Coronary artery bypass surgery

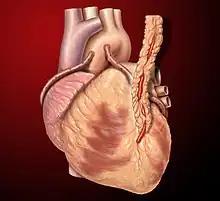
Three coronary artery bypass grafts, a pedicled LITA to LAD and two saphenous vein grafts – one to the right coronary artery system and one to the obtuse marginal system.

Coronary artery bypass surgery aims to prevent death from coronary artery disease and improve quality of life by relieving angina, the associated feeling of chest pain. The decision to perform surgery is informed by studies of CABG's efficacy in different patient subgroups, based on the lesions' anatomy or how well the heart is functioning. These results are compared with that of other strategies, most importantly percutaneous coronary intervention (PCI).